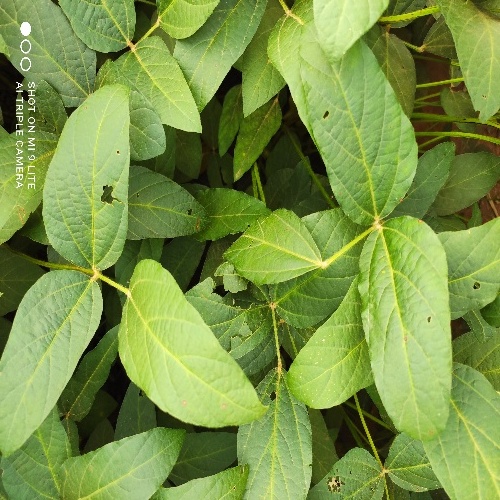
Label: Caterpillar